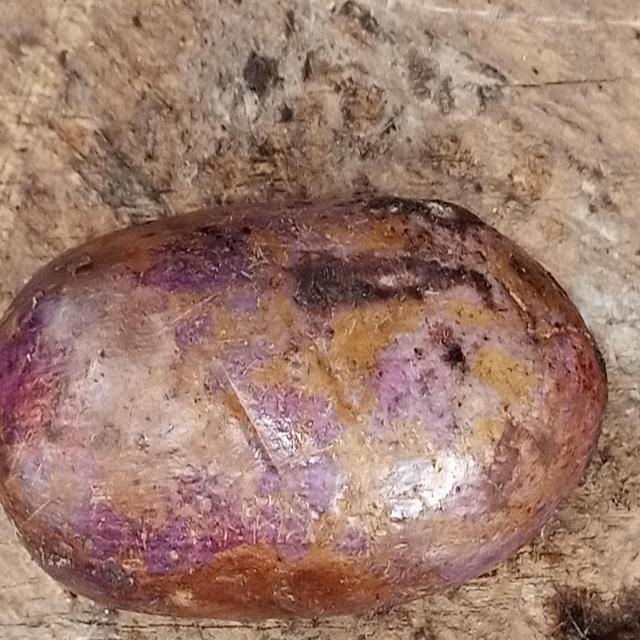
Plum grade: spotted